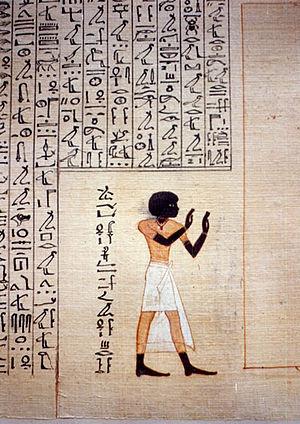
Maiherpri est un noble qui est enterré dans la vallée des rois. Il est probablement contemporain du pharaon Thoutmôsis IV.